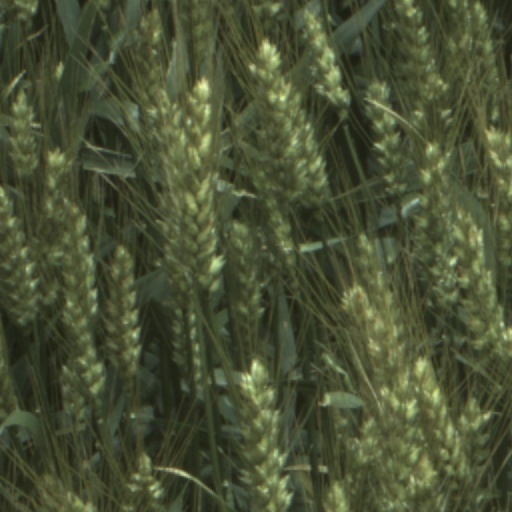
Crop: wheat